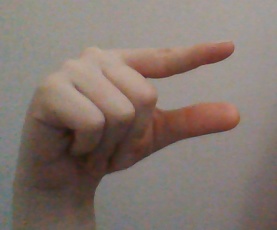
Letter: dal